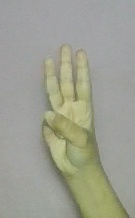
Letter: thaa